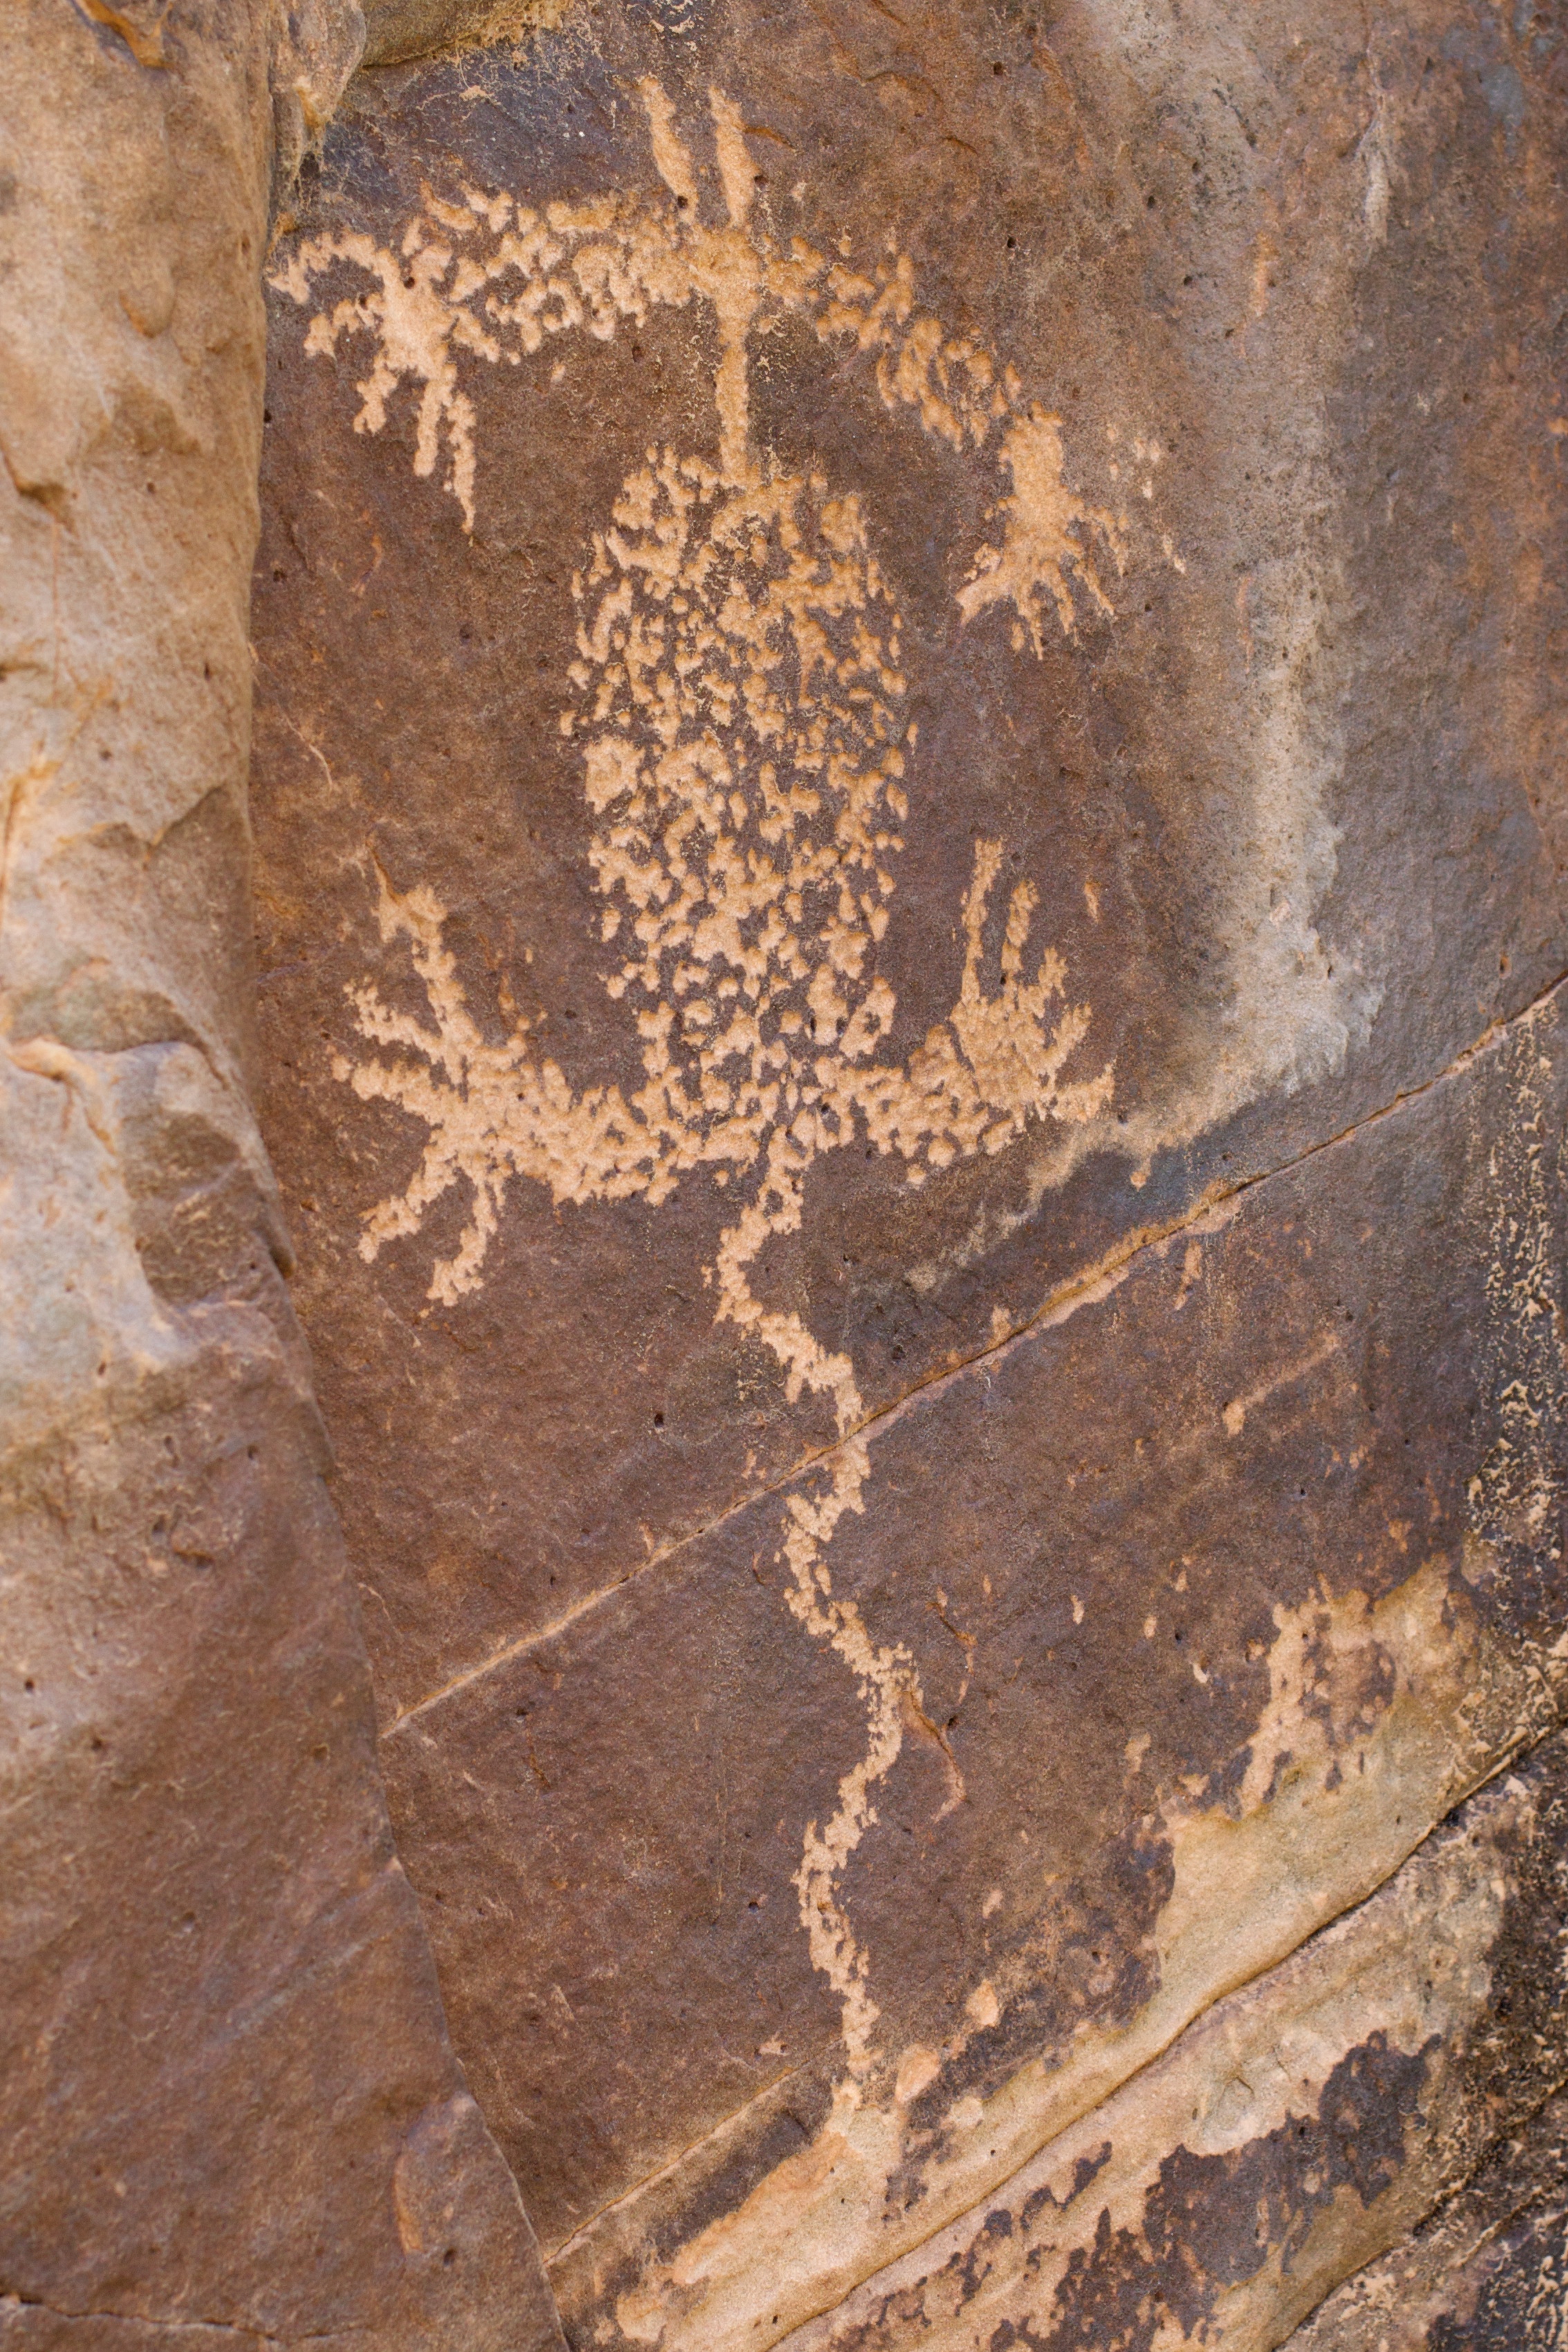
rock, wood, texture, floor, wall, soil, material, art, geology, temple, history, carving, relief, petroglyph, rockartranch, stele, flooring, ancient history